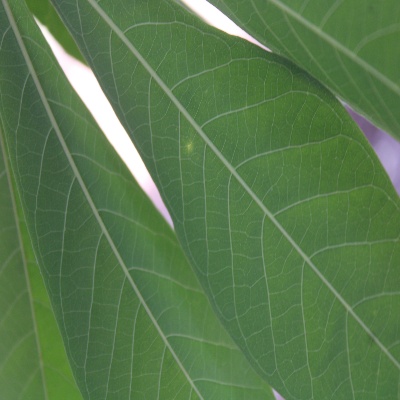
Crop: Cassava
Condition: healthy